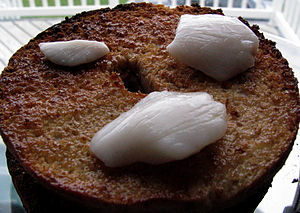
Det grønlandske køkken / Fisk og havpattedyr
Hellefisk på en ristet bagel
Det grønlandske køkken betegner mad, madlavning, madkultur og kogekunst i Grønland. Det grønlandske køkken er traditionelt baseret på kød fra havpattedyr, vildt, fugle og fisk, og maden har normalt et højt proteinniveau. Siden koloniseringen og opstarten på international handel, er det grønlandske køkken i stigende grad blevet påvirket af det danske køkken.